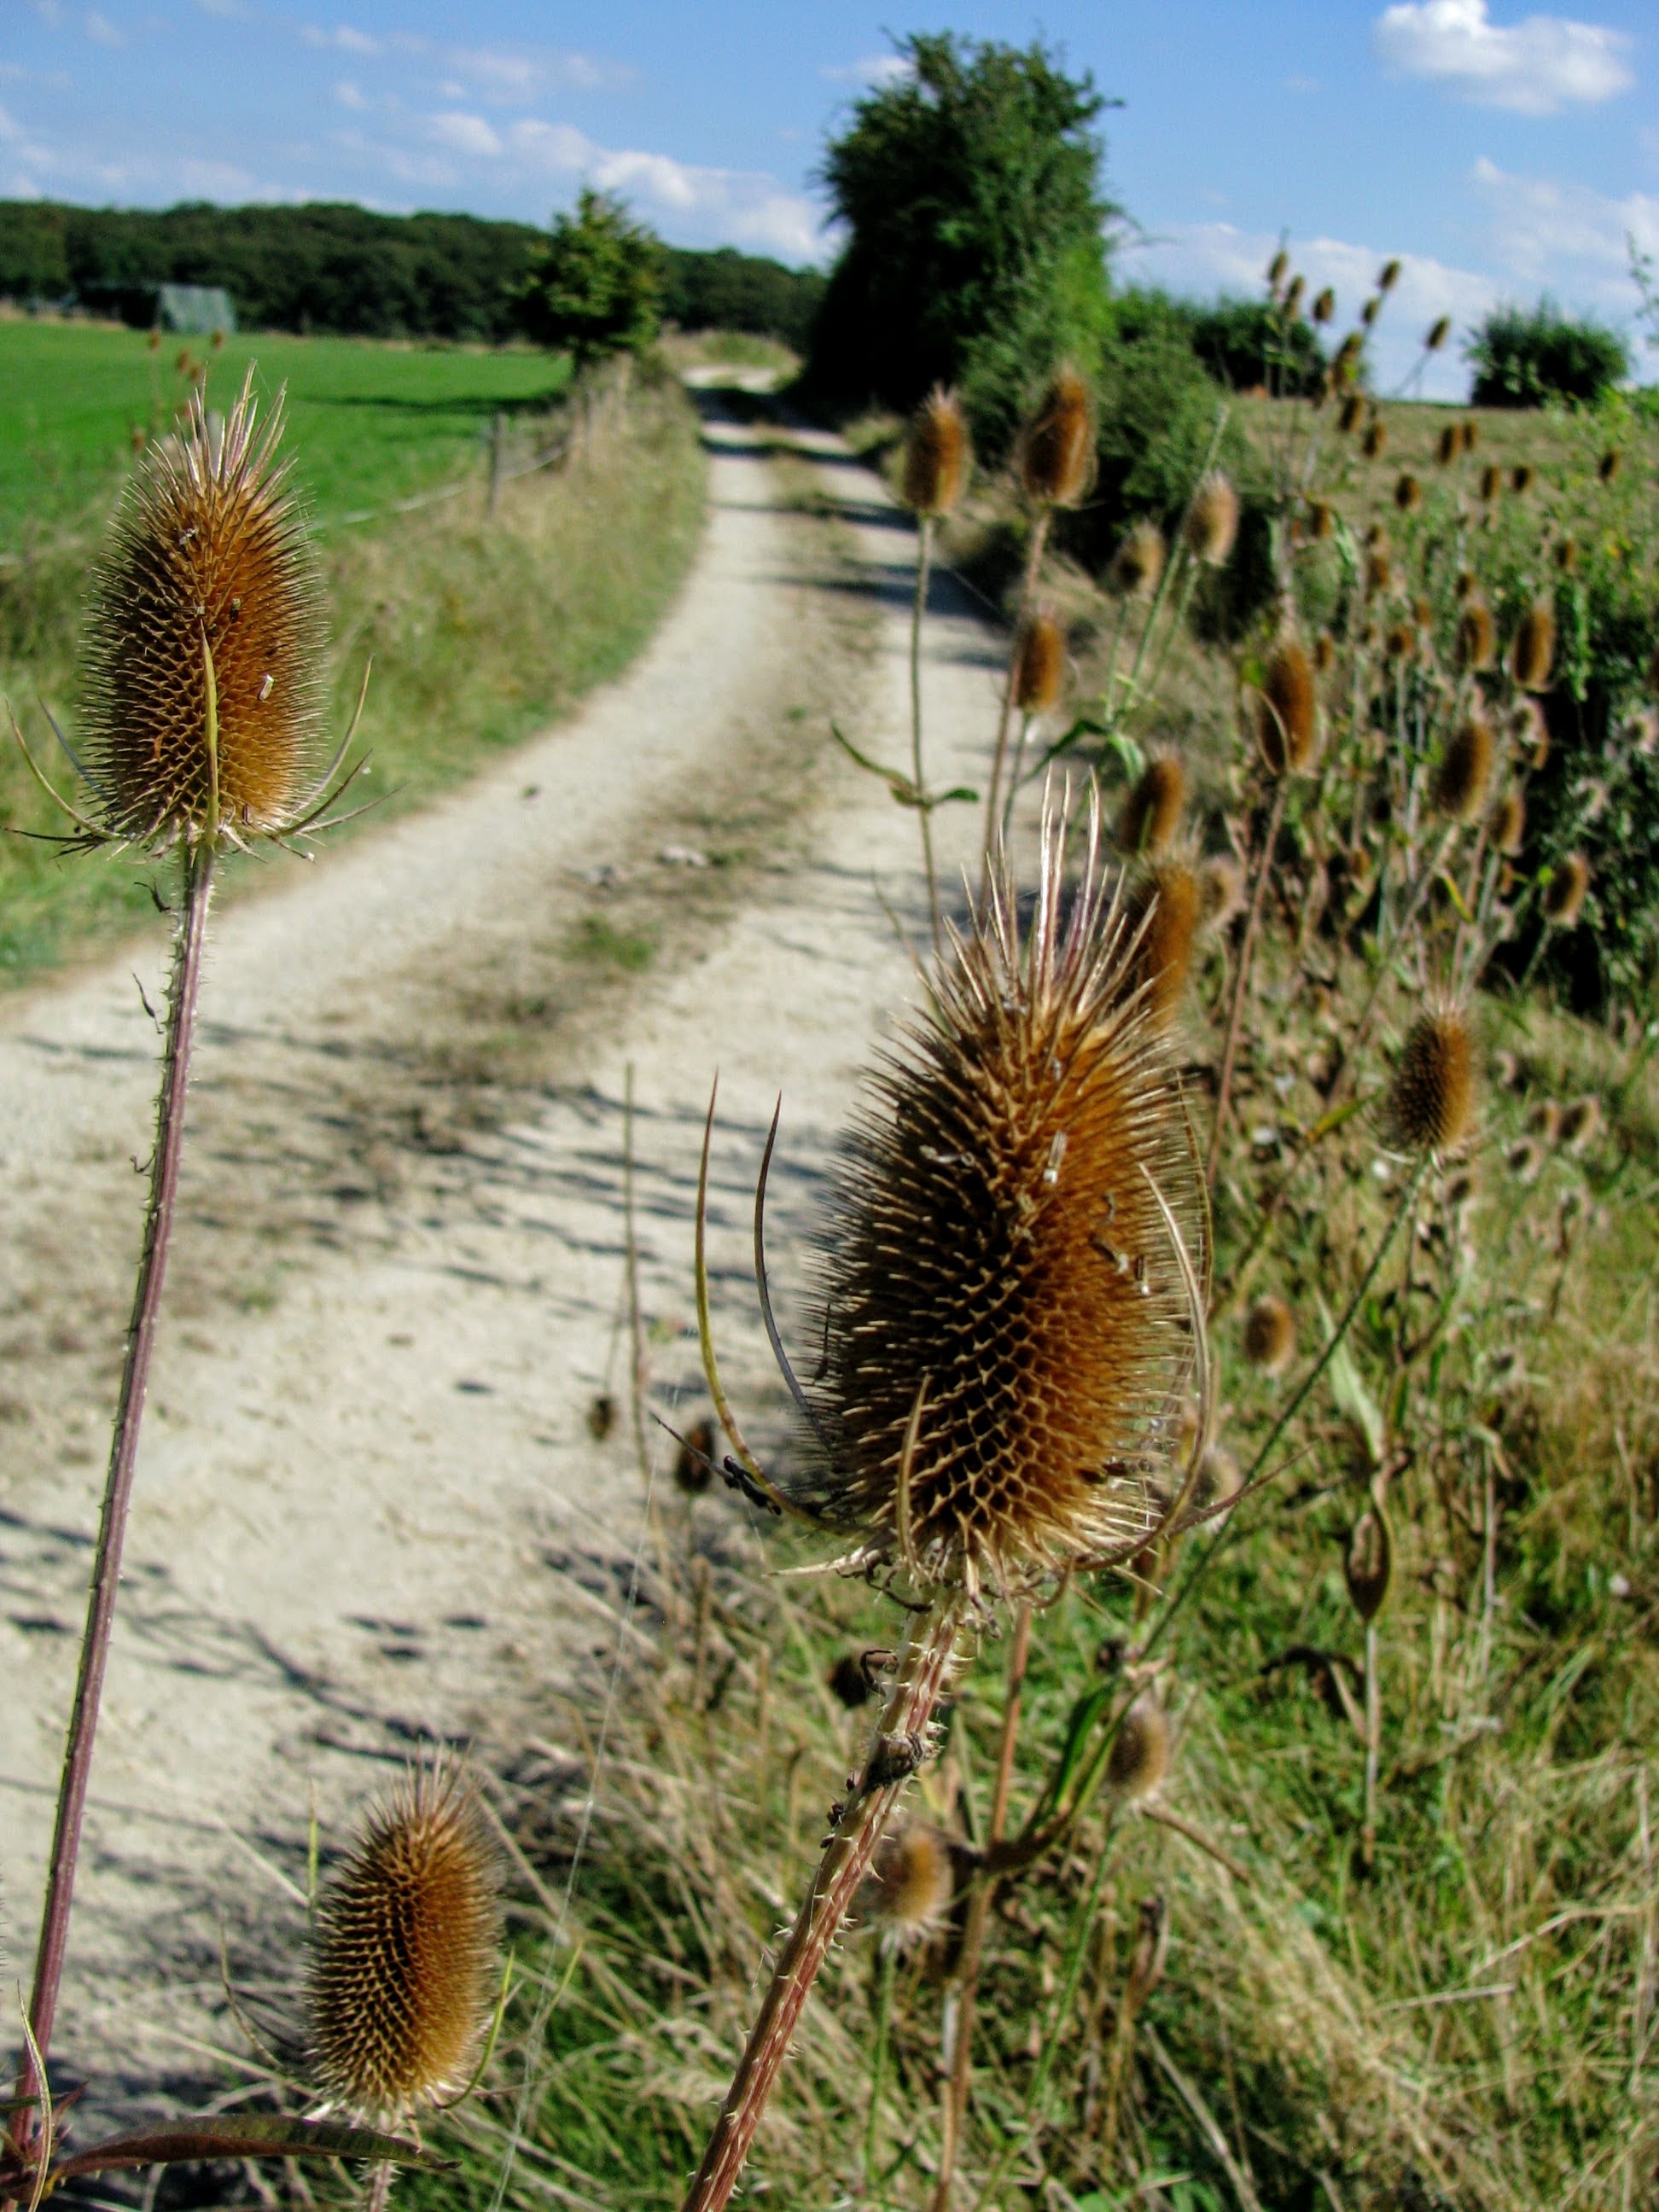
grass, plant, field, prairie, flower, wildlife, produce, botany, agriculture, flora, fauna, thistle, flowering plant, daisy family, grass family, land plant, thorns spines and prickles, arecales